Alexander James McPhail

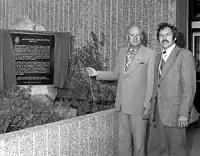
Malis and Lockwood unveiling plaque in honour of A.J. McPhail

There is a plaque dedicated to McPhail on the Saskatchewan Wheat Pool Building at 2625 Victoria Avenue in Regina, Saskatchewan.